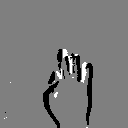
ASL letter: f